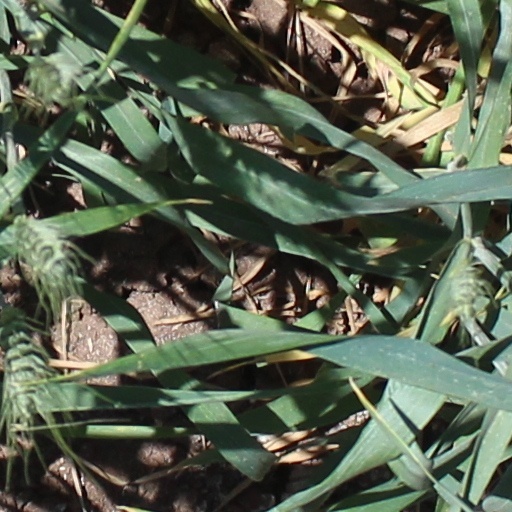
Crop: wheat